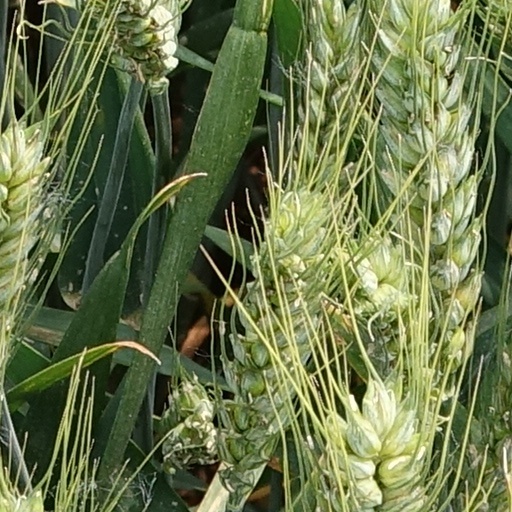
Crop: wheat